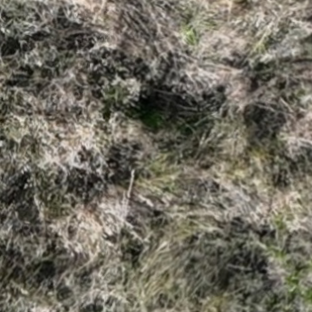
Month: october